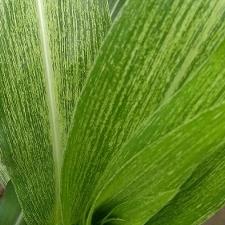
Crop: Maize
Condition: stripe-d